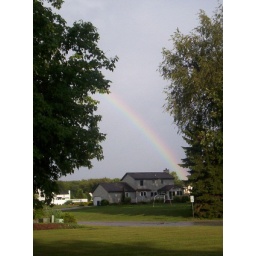
Driving home I spotted this rainbow, and got this shot in my driveway.